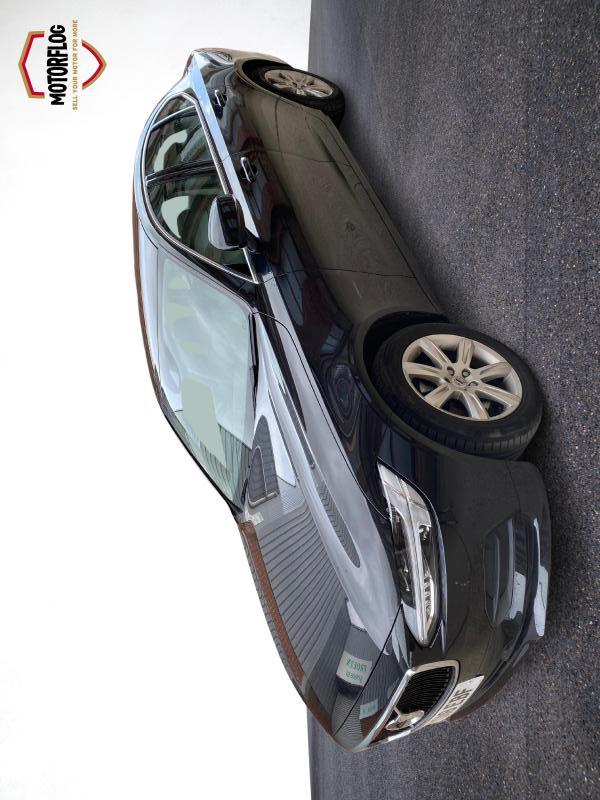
Aucun dommage détecté.
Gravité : aucun